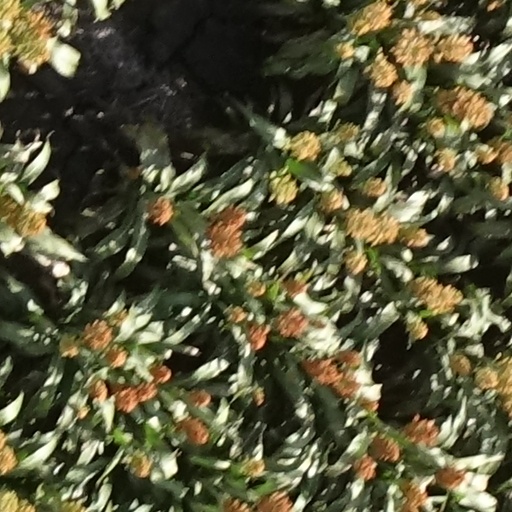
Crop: sorghum